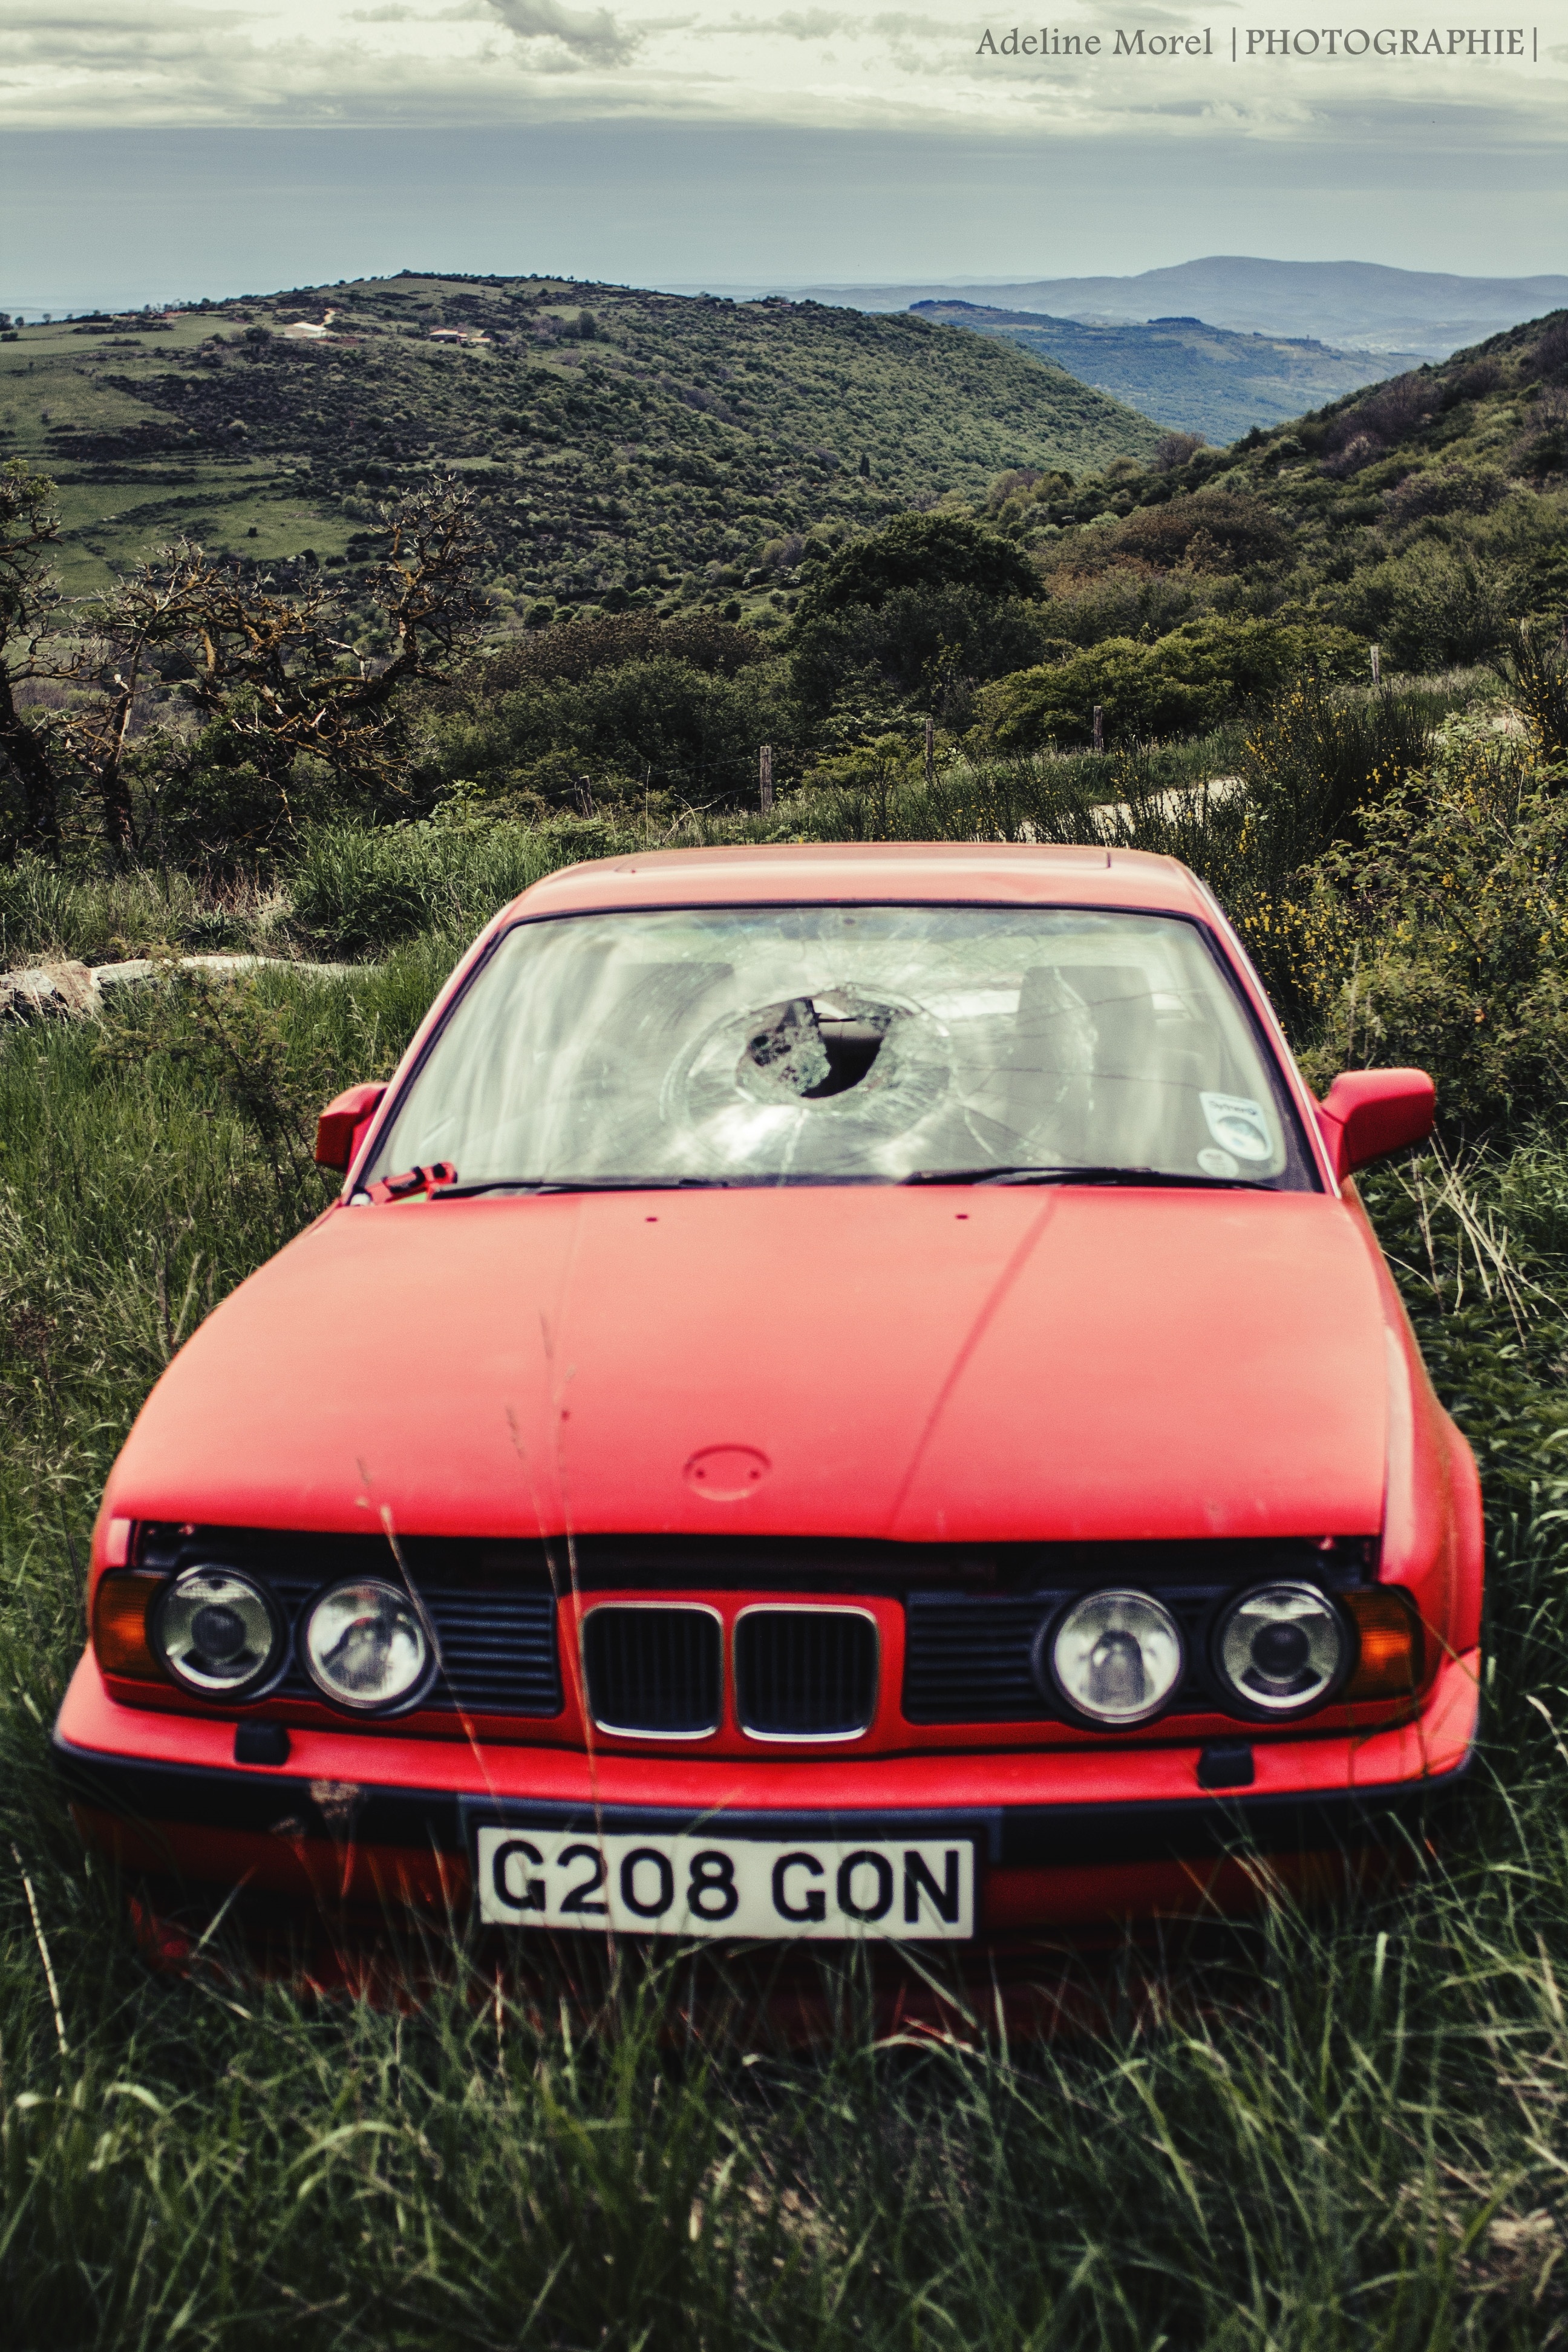
car, hole, glass, red, vehicle, windshield, broken, abandoned, destroyed, sports car, sedan, broke, land vehicle, automobile make, automotive exterior, compact car, automotive design, luxury vehicle, family car, executive car